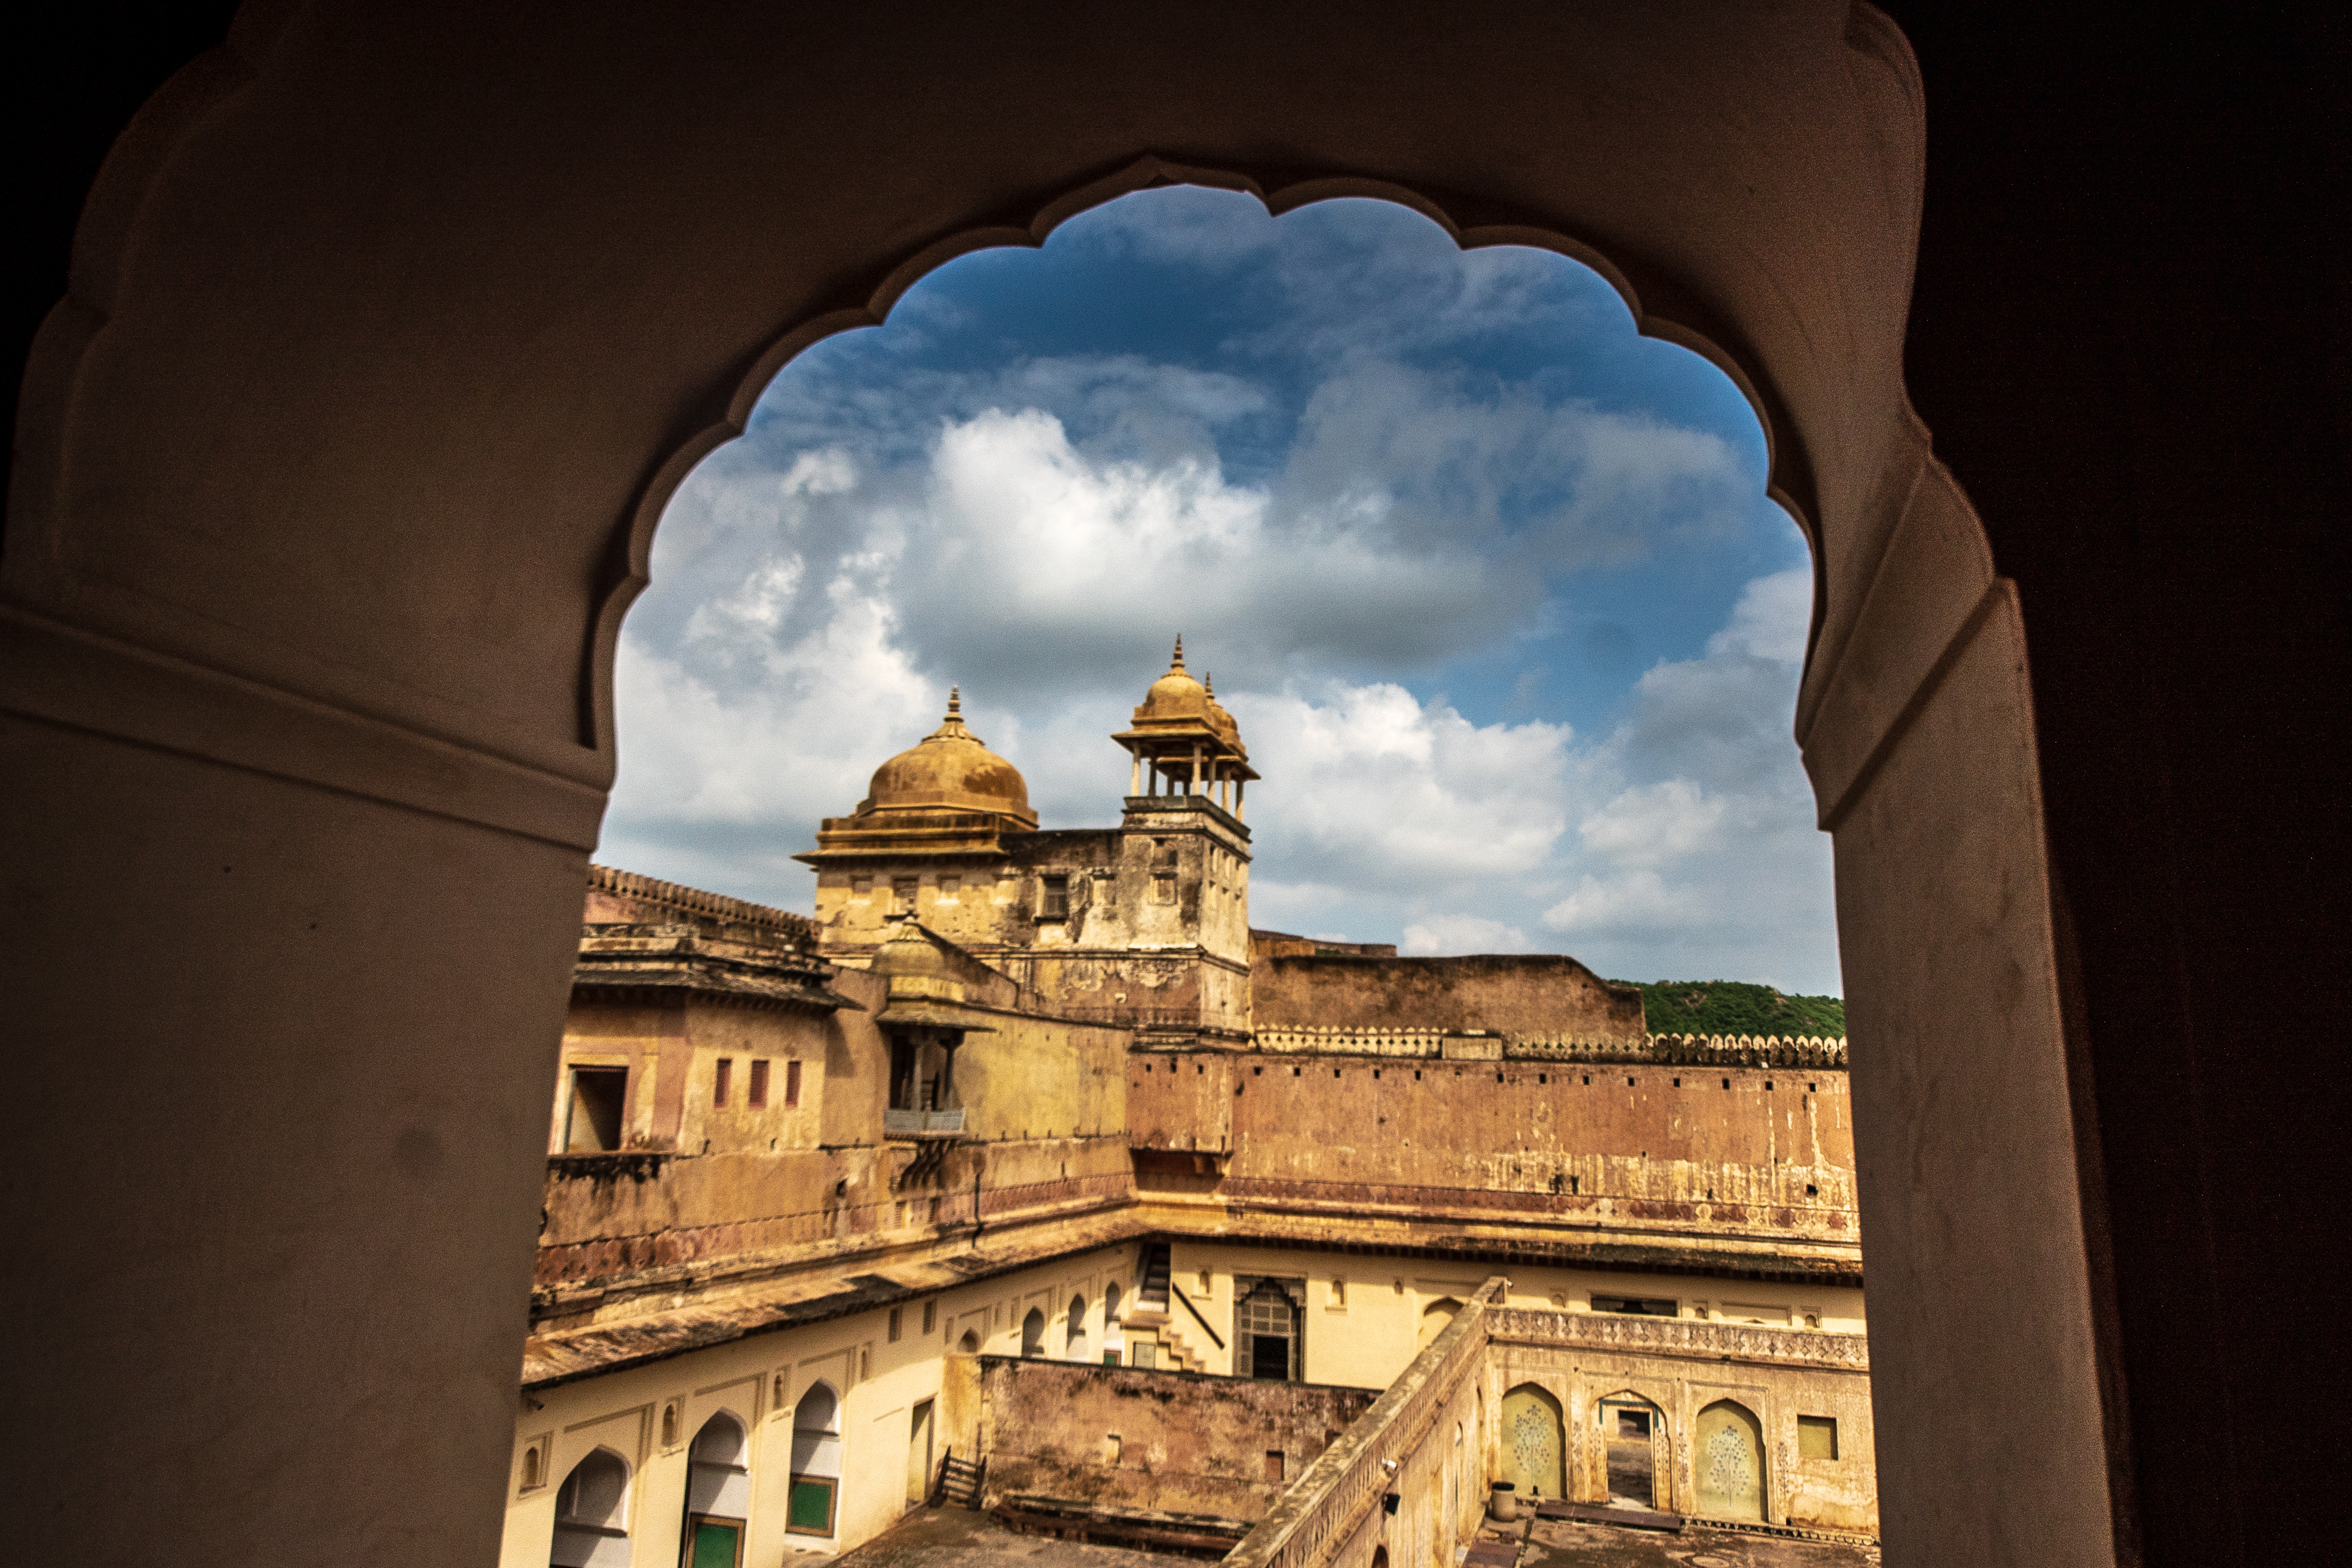
jaipur, amber, amer, ancient, architecture, art, asia, building, castle, colorful, culture, design, destination, detail, empire, famous, fort, ganesh, gate, gateway, heritage, historic, historical, history, holiday, india, islam, king, landmark, landscape, legend, maharajah, monument, mosaic, mosque, mughal, old, orange, ornament, ornate, palace, rajasthan, rajput, sightseeing, stone, structure, tourism, tourist, traditional, travel, sky, arch, cloud, ancient history, historic site, city, window, meteorological phenomenon, basilica, facade, ancient rome